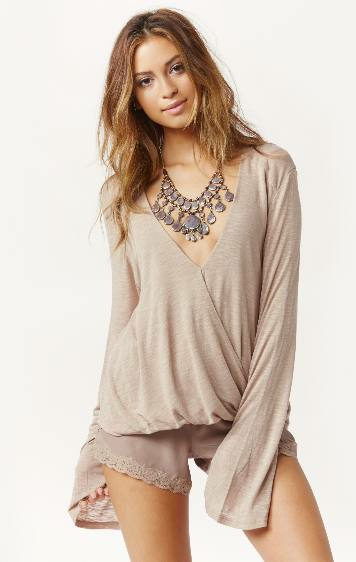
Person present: Yes